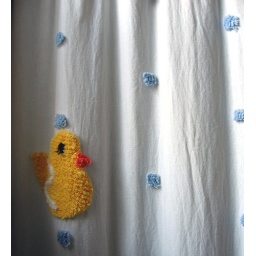
&amp;quot;Hope is faith holding out its hand in the dark.&amp;quot; ~George IlesLoved the light coming in through the bathroom window this morning.